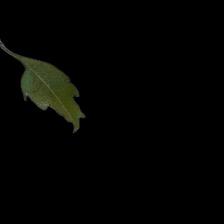
Plant: Neem